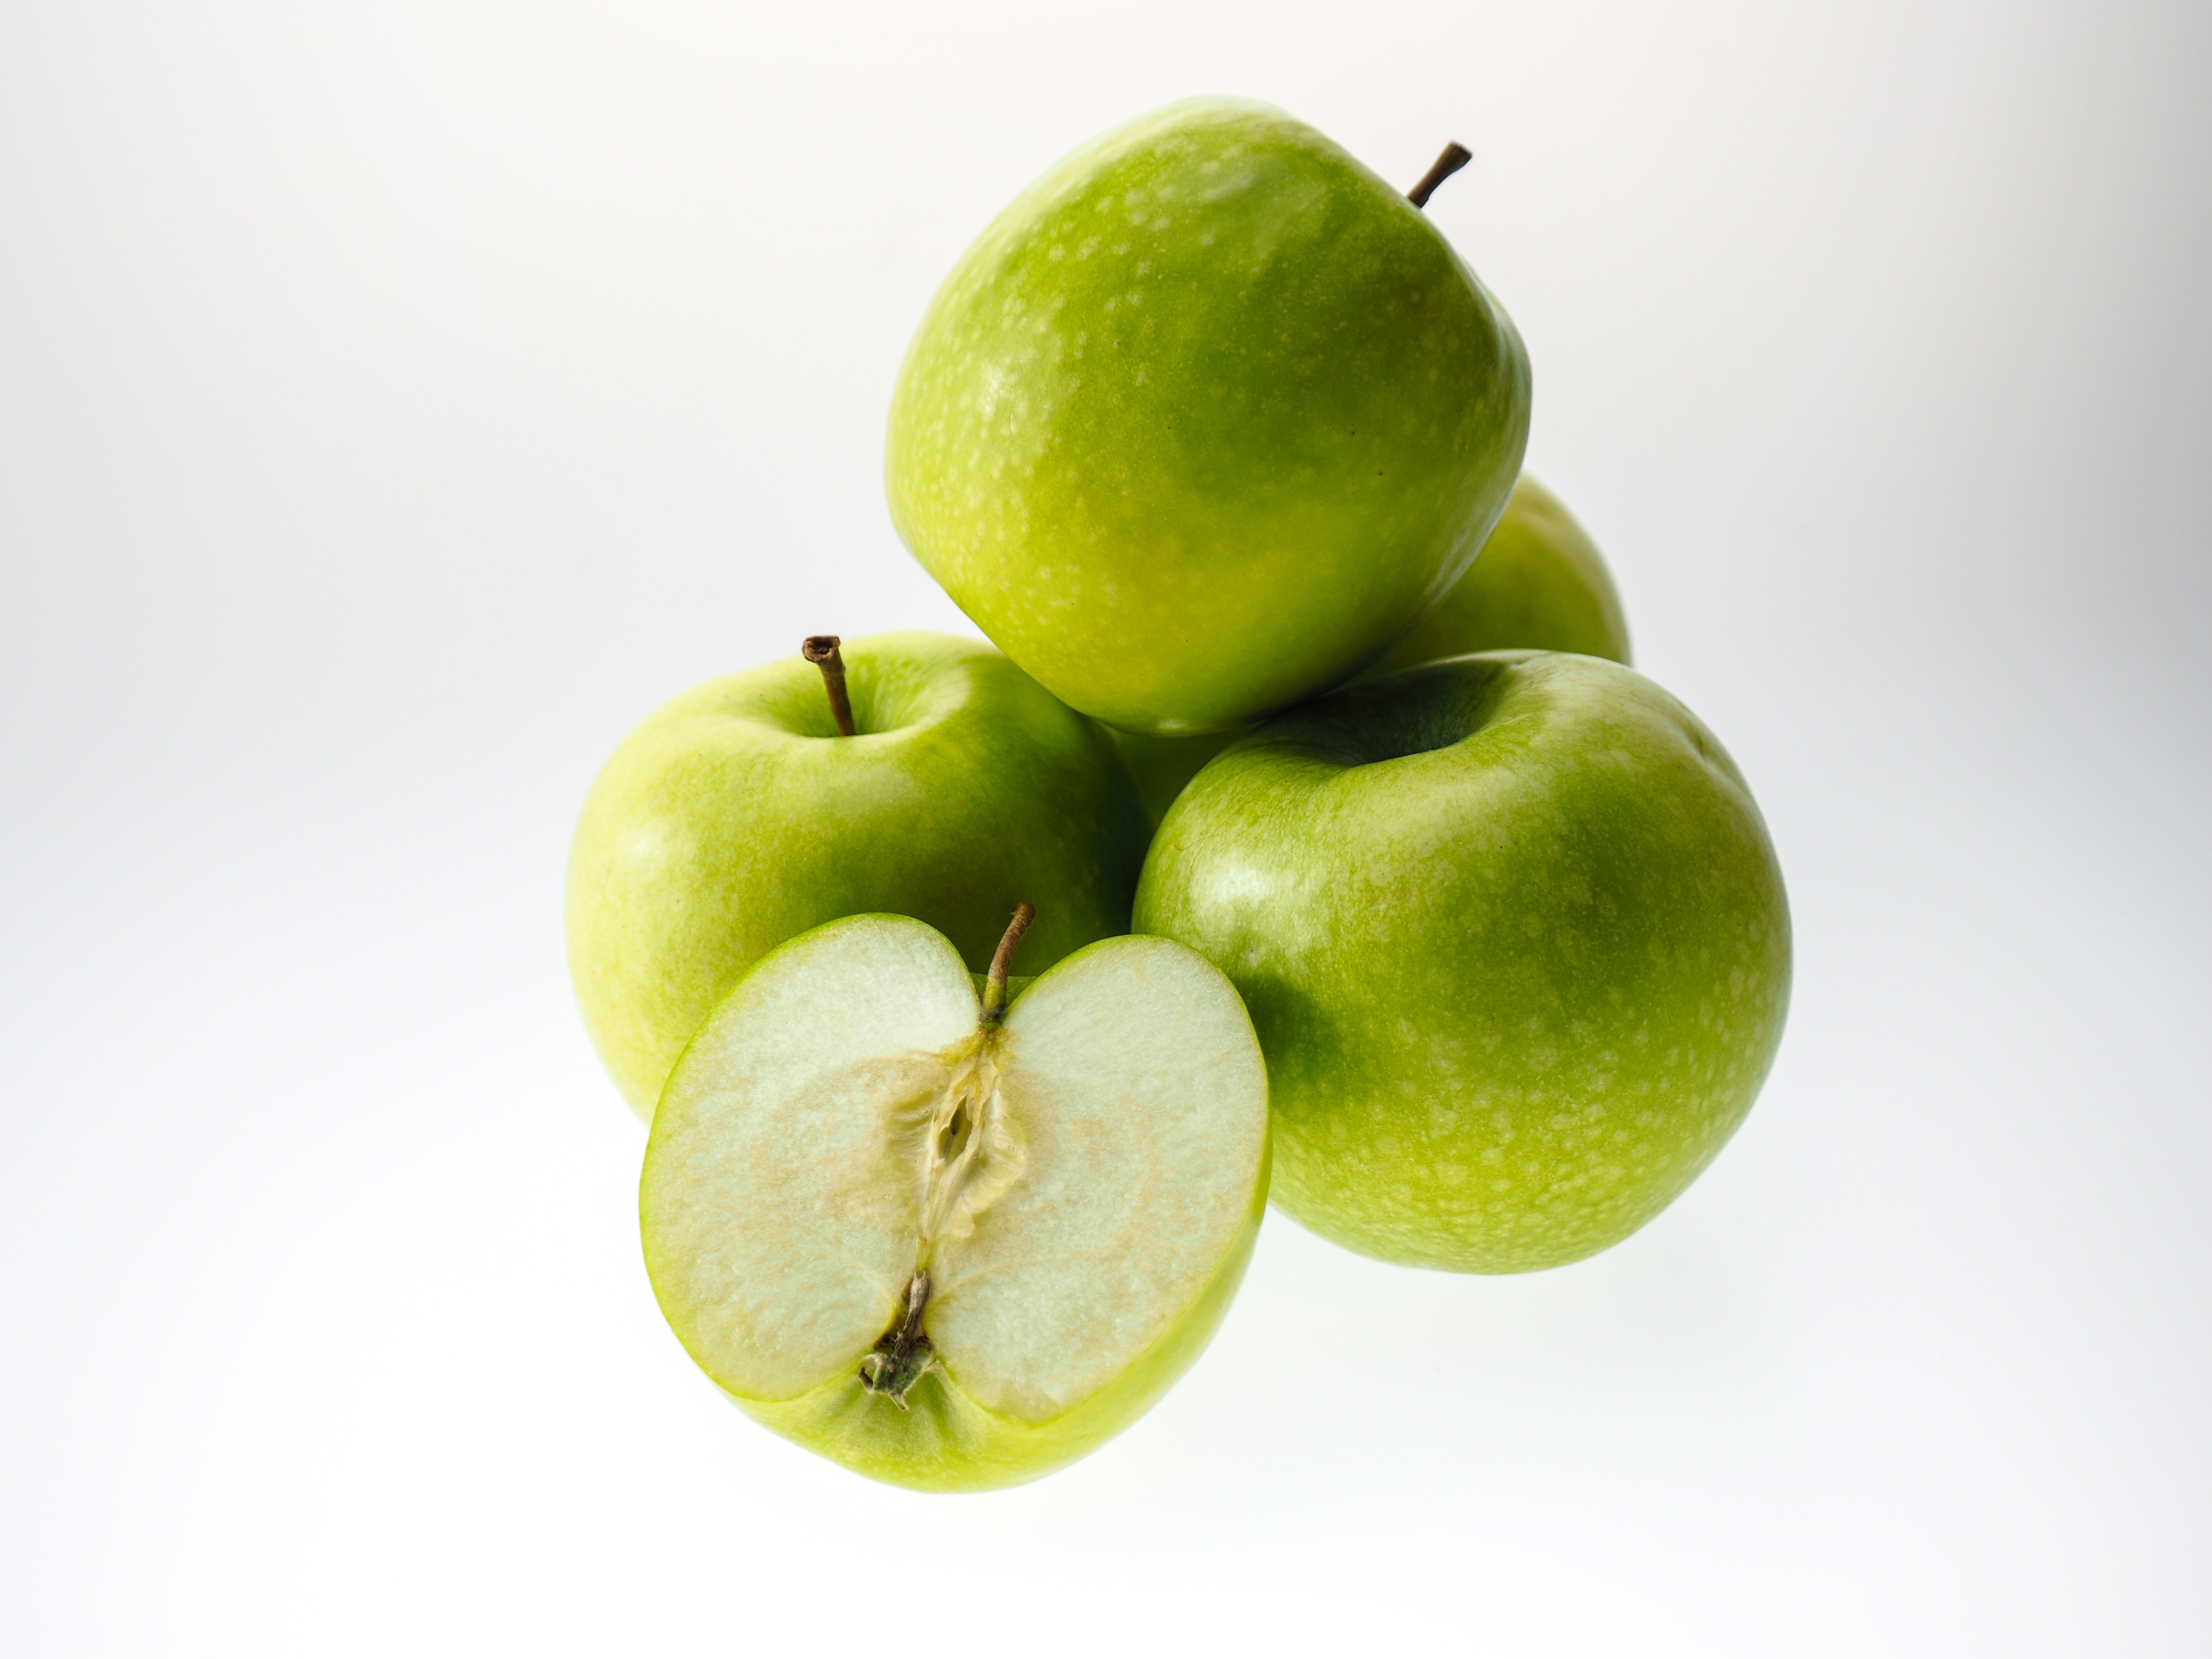
apple, plant, fruit, sweet, food, produce, eat, fruits, liqueur, apple slices, kernobstgewaechs, flowering plant, rose family, apfelernte, boskoop, granny smith, land plant, manzana verde, grannysmith